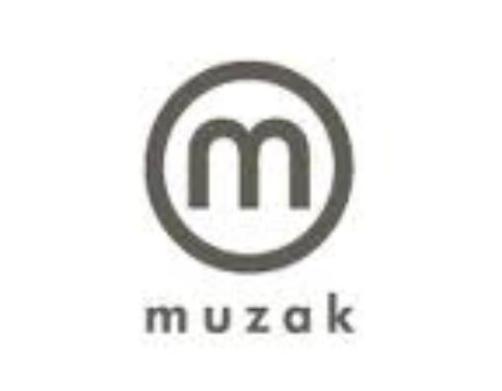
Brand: muzak-1
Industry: Clothes